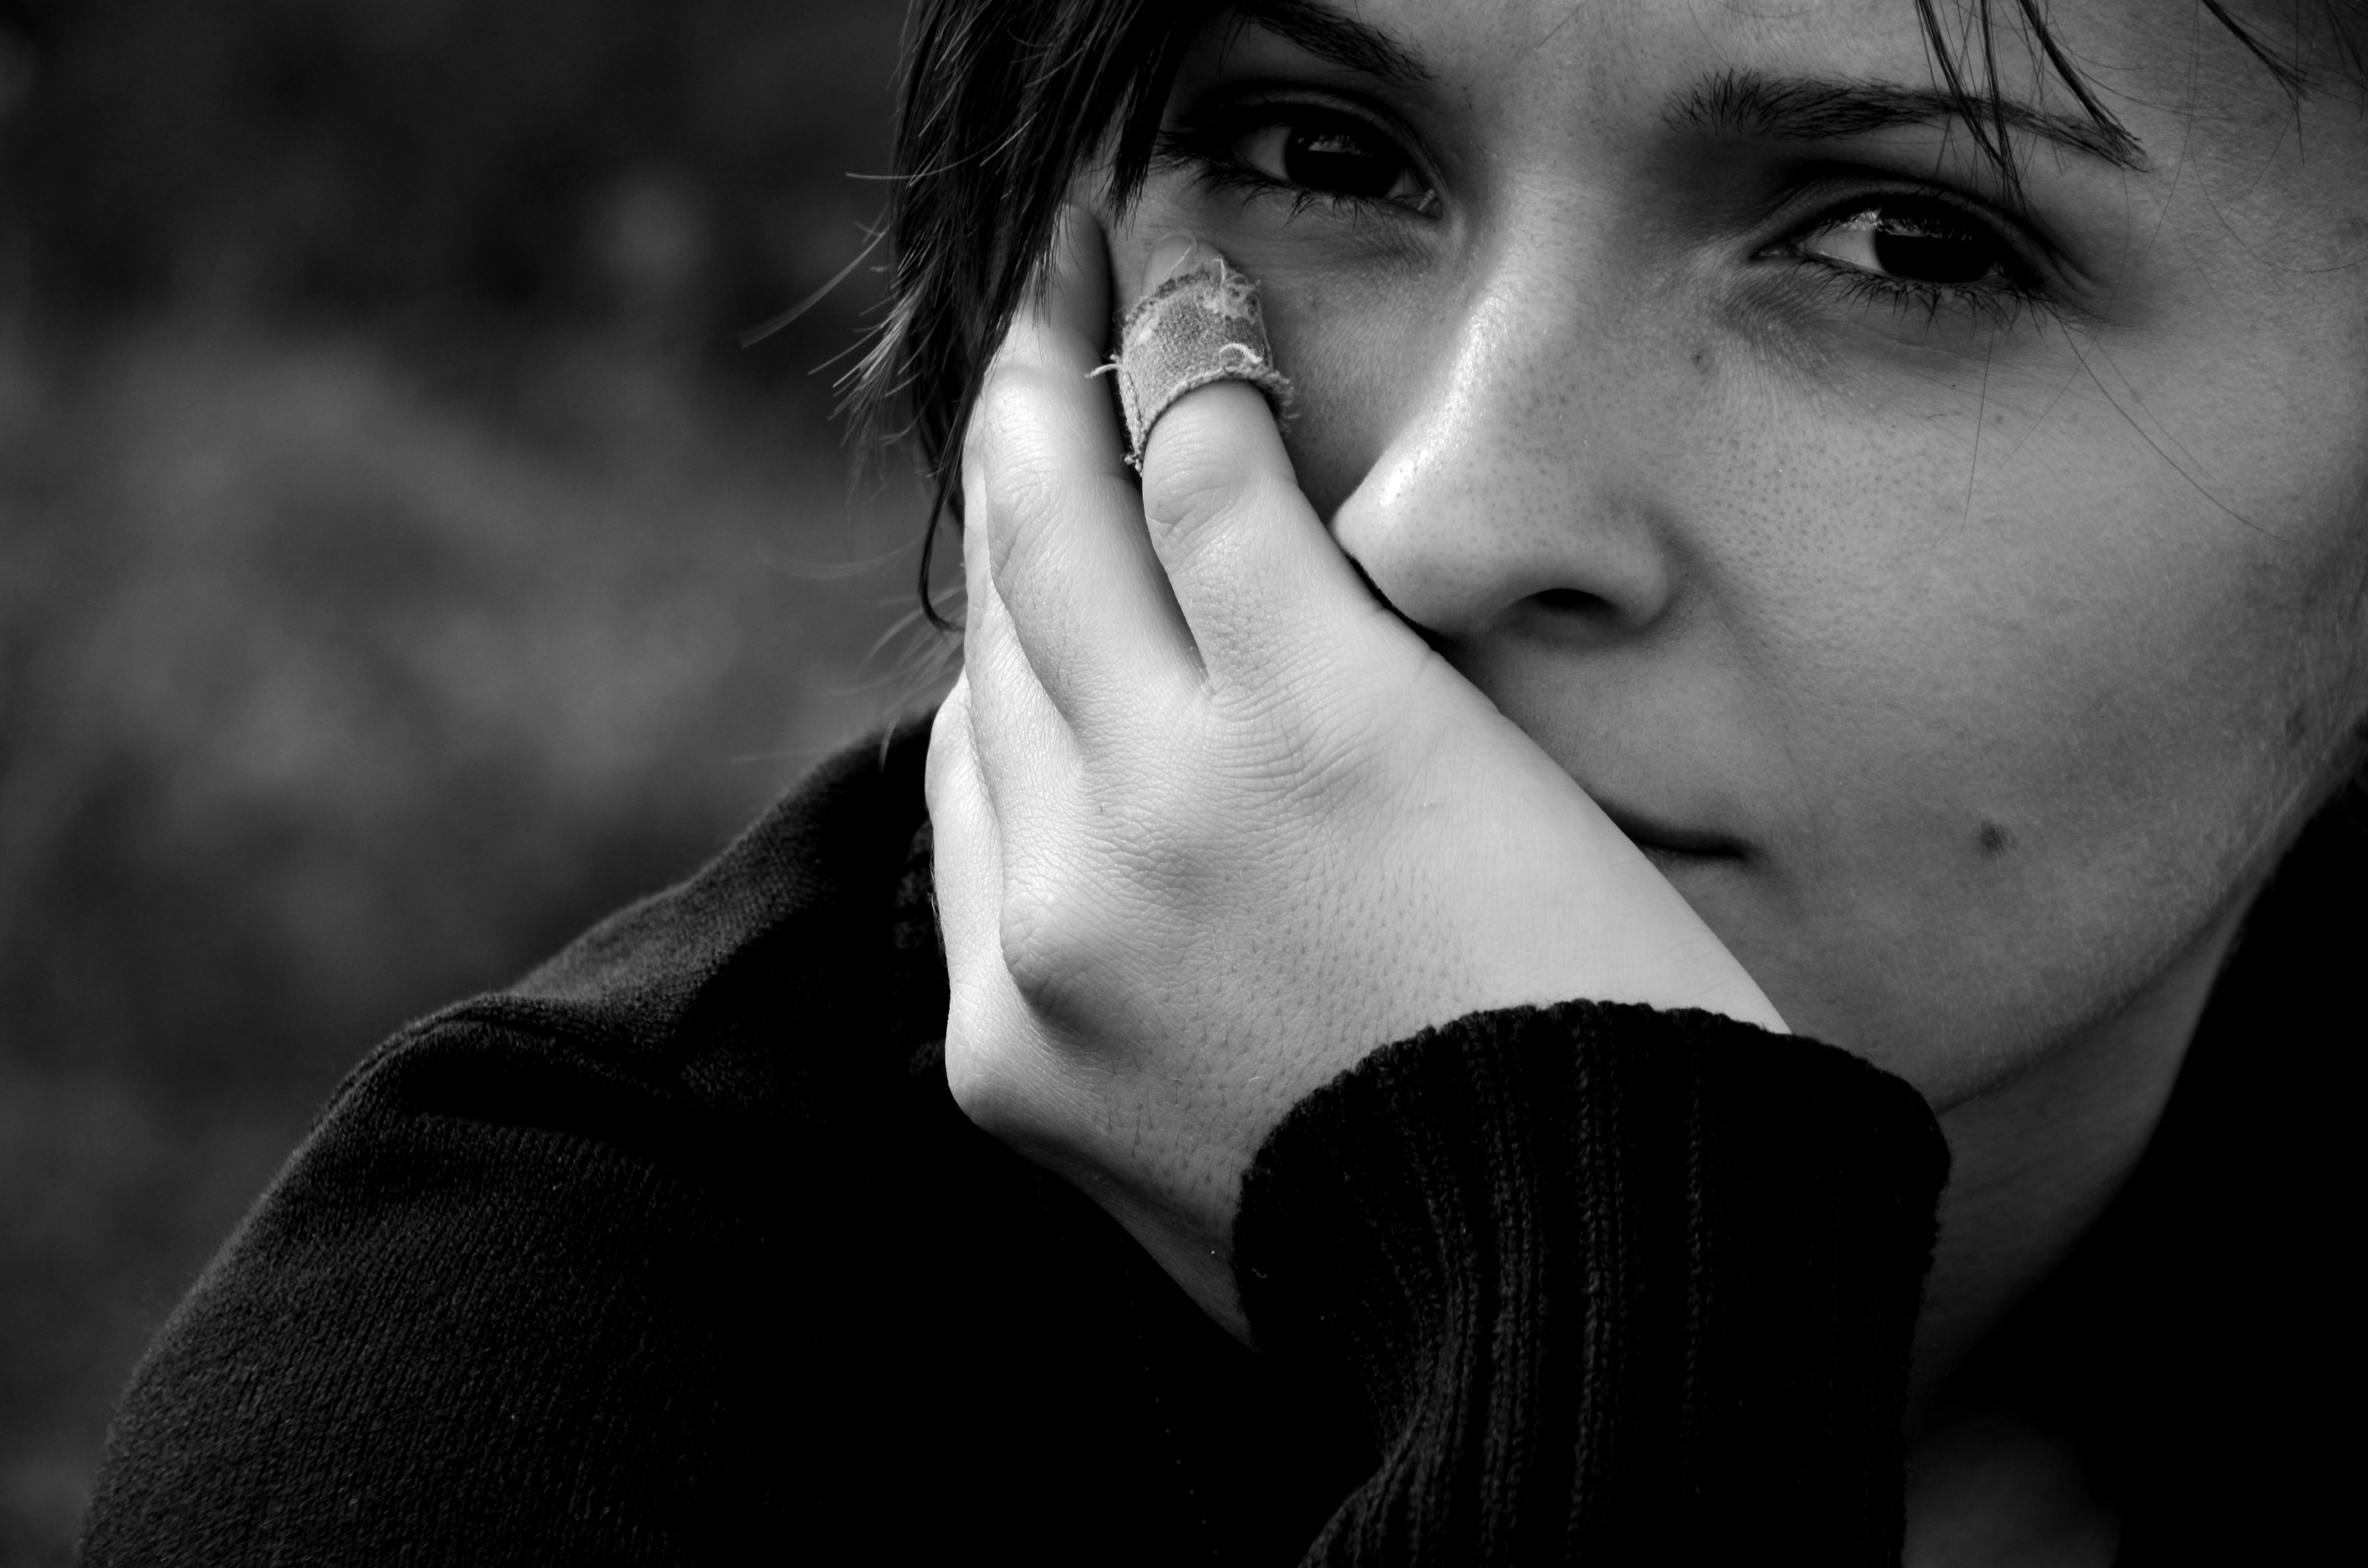
person, black and white, girl, photography, portrait, model, human, darkness, black, monochrome, lip, smile, mouth, eyelash, human body, black hair, face, nose, eyes, cool image, cheek, neck, eye, photograph, skin, beauty, organ, cool photo, young woman, emotion, facial, photo shoot, jaw, chin, monochrome photography, portrait photography, flash photography